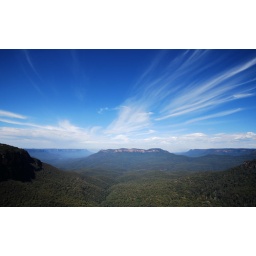
view out of the blue mountains near sydney